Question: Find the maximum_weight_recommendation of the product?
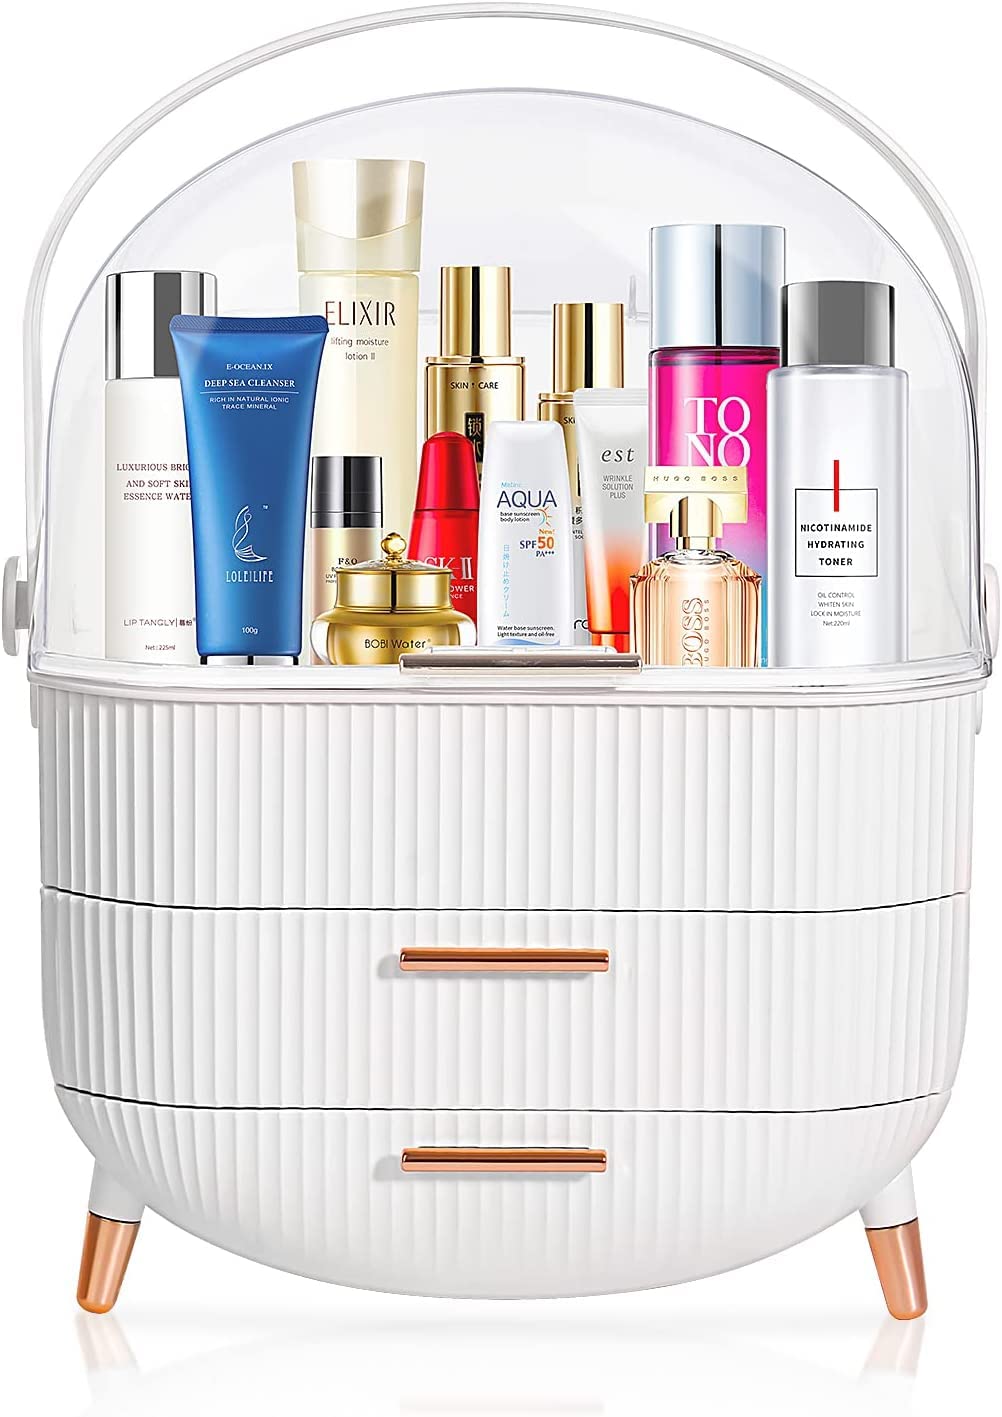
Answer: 100.0 gram